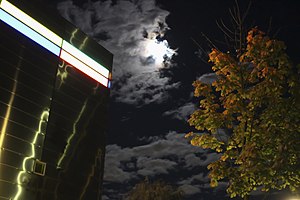
Danmarks Tekniske Universitet / Institutter
DTU Danchip i månelys.
Den Polytekniske Læreanstalt, Danmarks Tekniske Universitet er en selvejende statslig uddannelses- og forskningsinstitution til uddannelse af civilingeniører og diplomingeniører samt forskning inden for ingeniørvidenskab. Desuden udbydes et flerstrenget efteruddannelsesprogram.